Loxley, Alabama

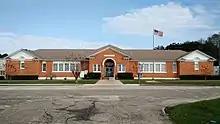
Loxley's original elementary school

Loxley is a part of the Baldwin County Public Schools system.